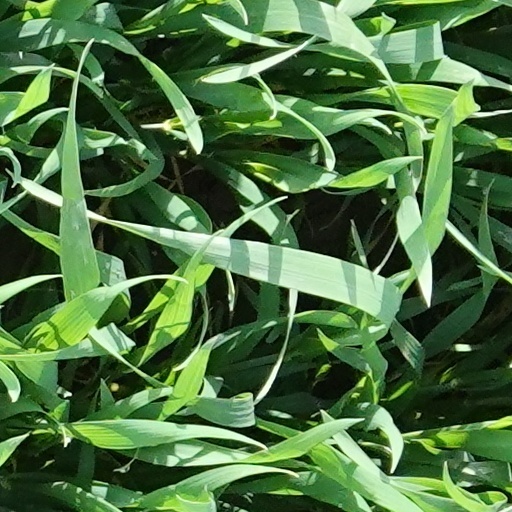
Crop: wheat